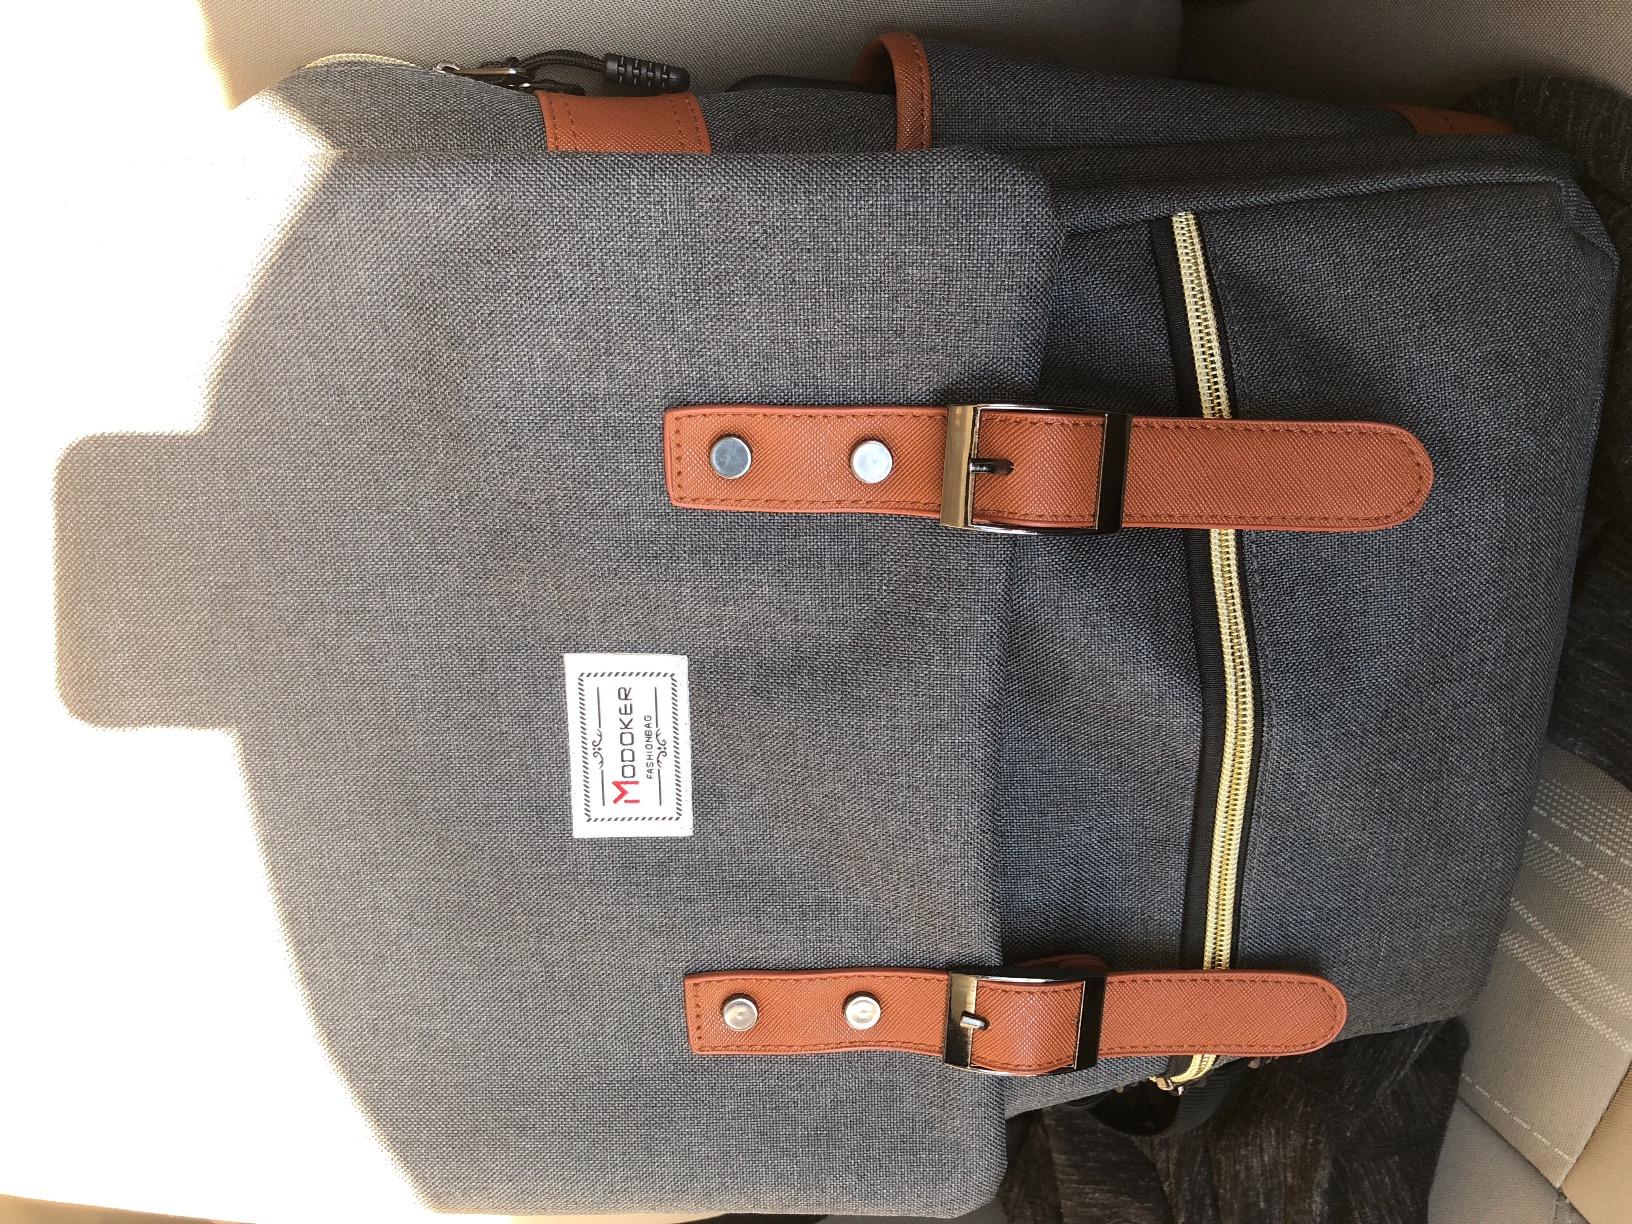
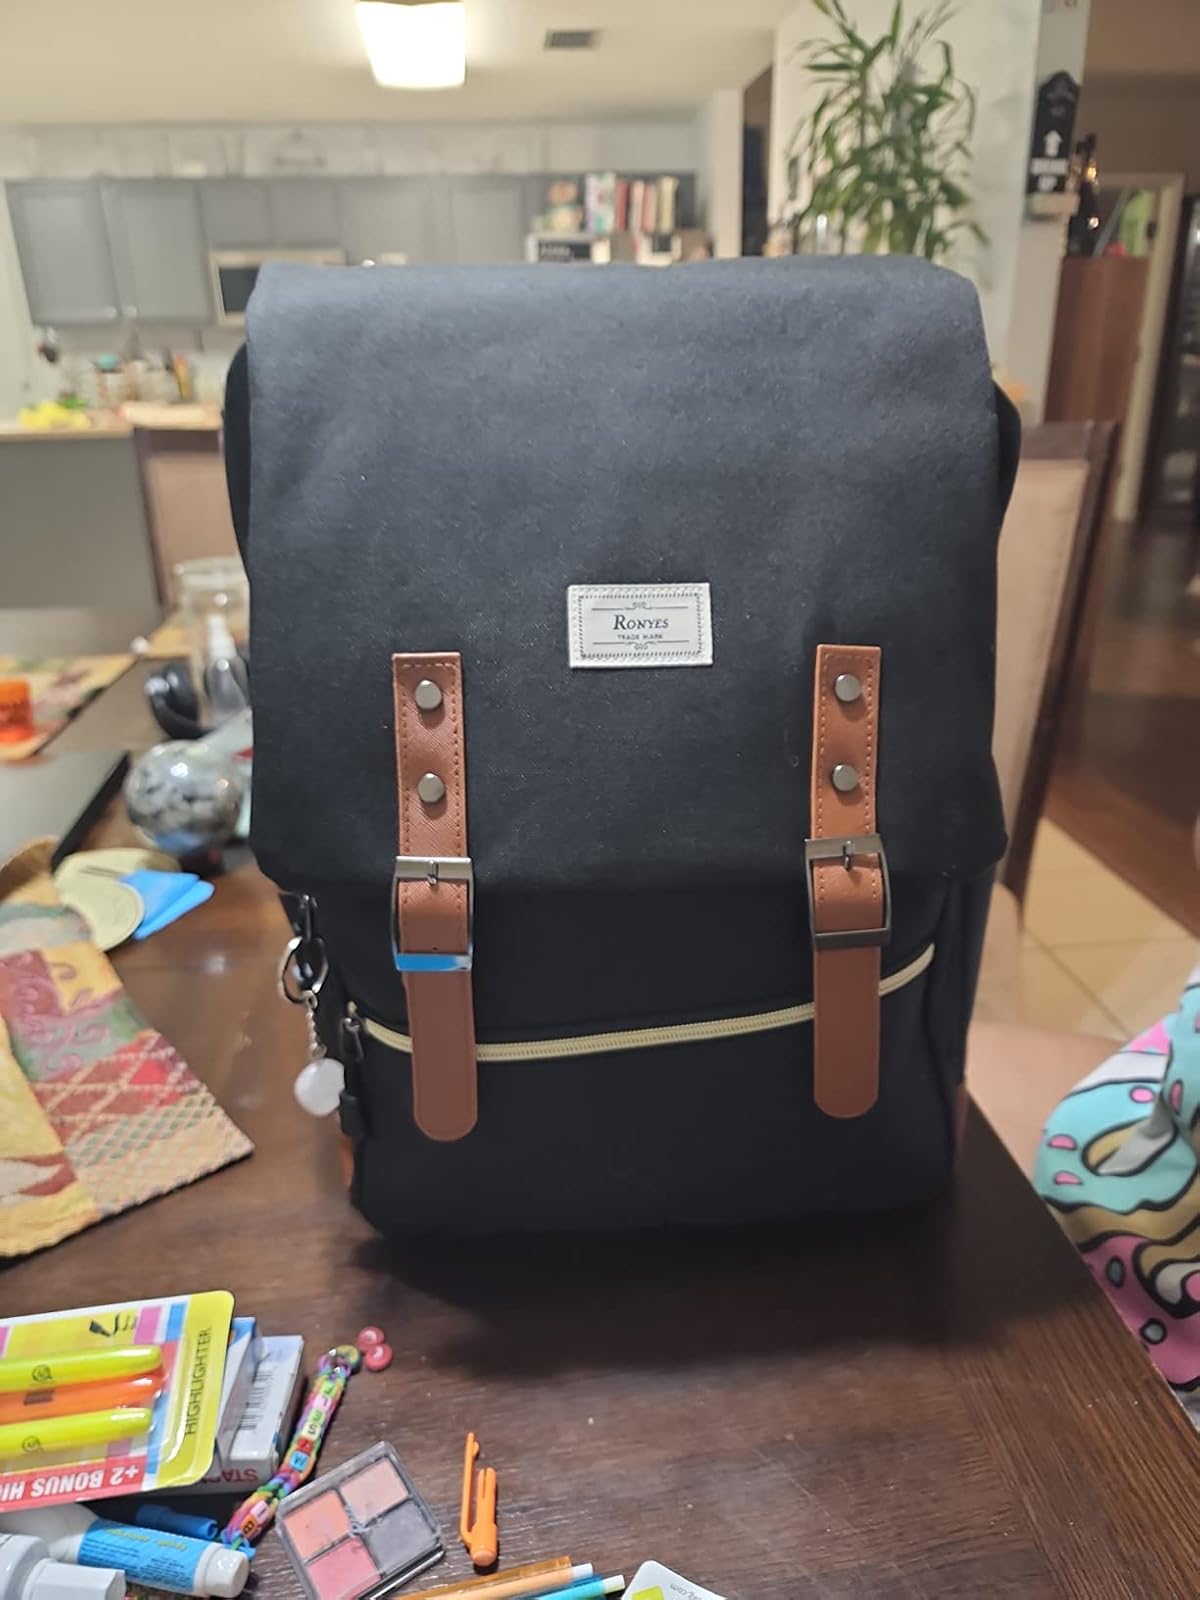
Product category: bag
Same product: no